Magdala, Germany

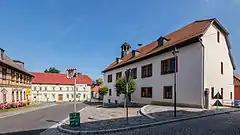
Magdala

Magdala was first mentioned in writing as Madaha in the year 874. The name changed to Madela (1184), Madela (1193), Madala (1203), Madla (1301), Madela (1345 and 1393), before settling on Magdala.